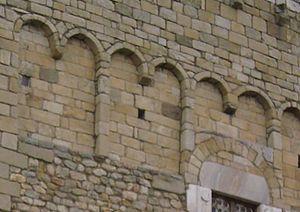
Bandes lombardes sur la façade de Saint-André de Sorède --- http://fr.wikipedia.org/wiki/Saint-André_(Pyrénées-Orientales)
Les bandes lombardes sont des éléments d'architecture caractéristiques de l'époque romane et plus particulièrement du premier art roman méridional.
En histoire de l'art, l'art roman est la période qui s'étend du début du XIᵉ siècle à la seconde moitié du XIIᵉ siècle, entre l'art préroman et l'art gothique, en Europe. L'expression « art roman » est forgée en 1818 par l'archéologue français Charles de Gerville et passe dans l'usage courant à partir de 1835.